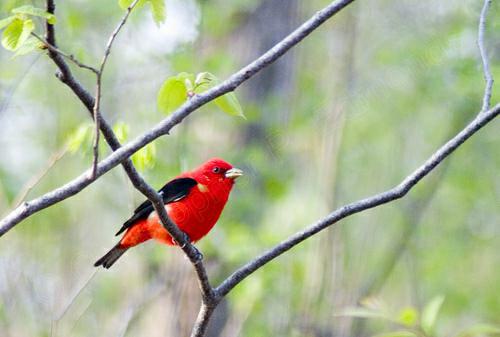
A photo of a scarlet tanager